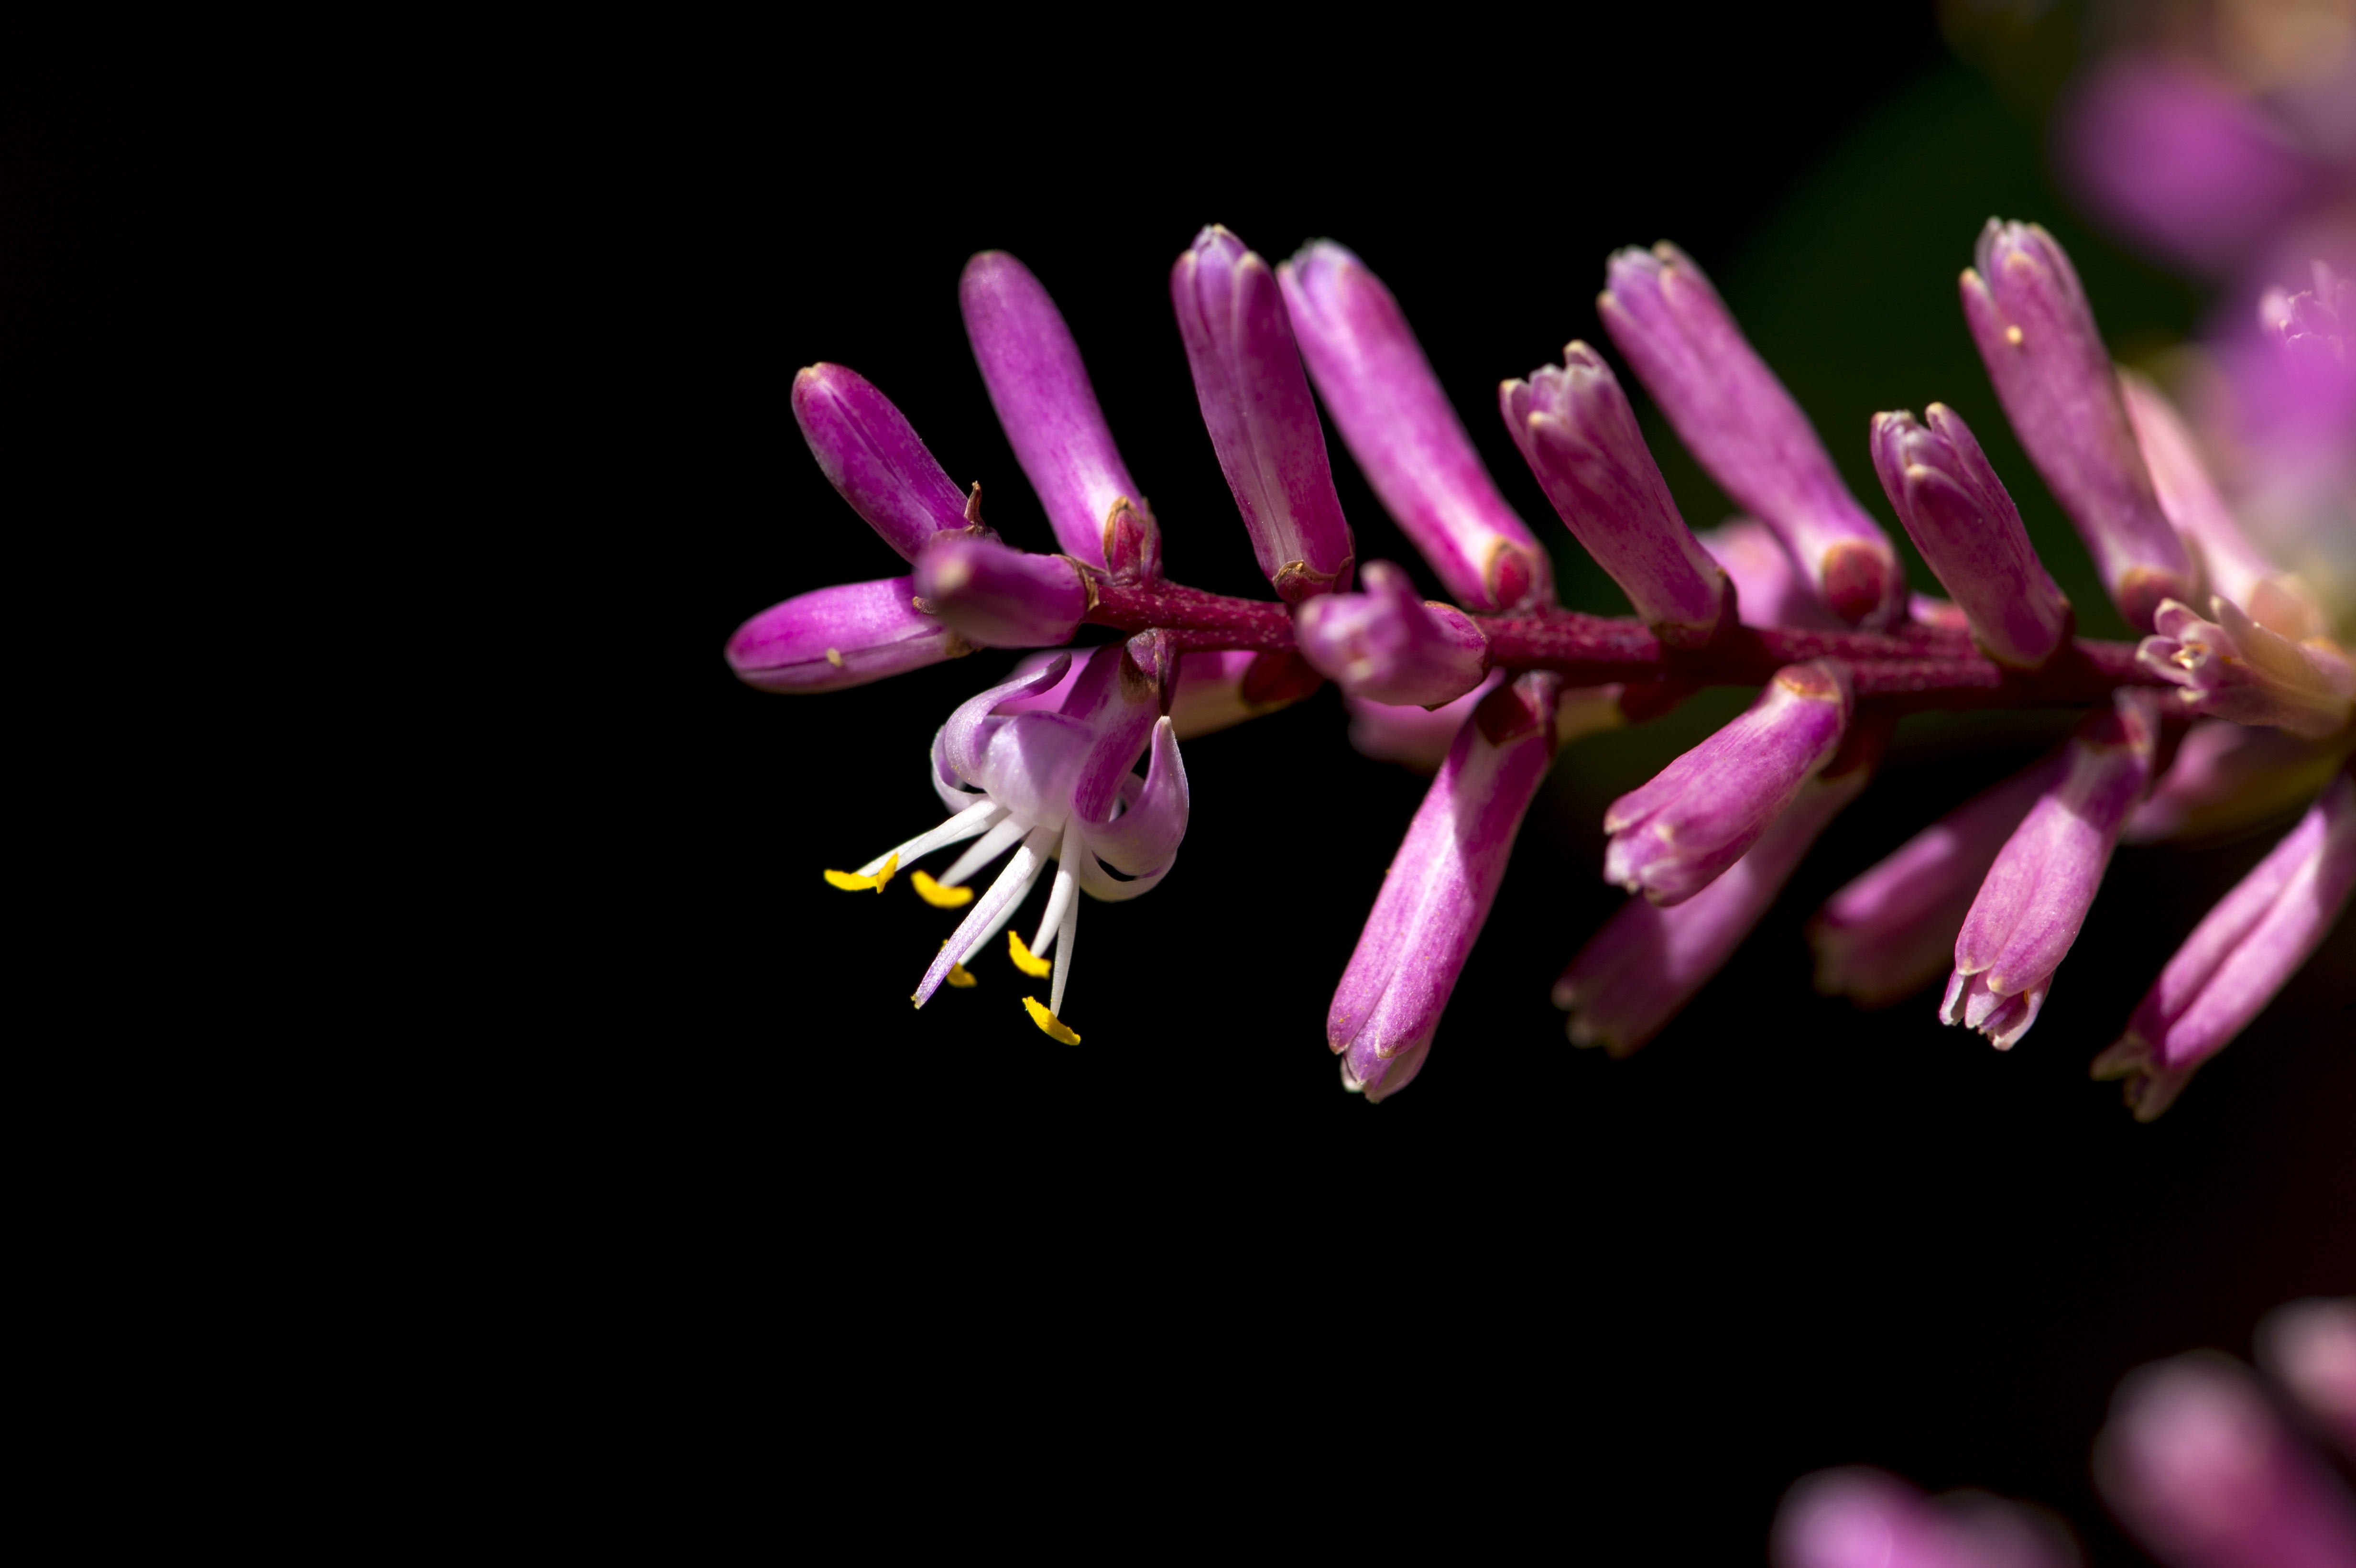
blossom, plant, photography, leaf, flower, purple, petal, pollen, pollination, yellow, garden, pink, flora, botanical, wildflower, close up, shrub, delicate, macro photography, flowering plant, land plant